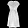
Label: Dress